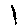
Label: 1